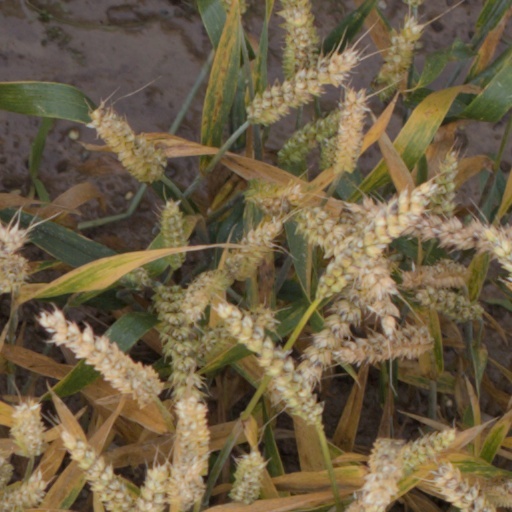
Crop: wheat